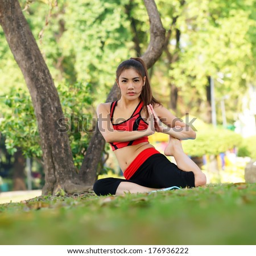
young pretty woman doing yoga exercises in the park